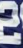
Number: 2